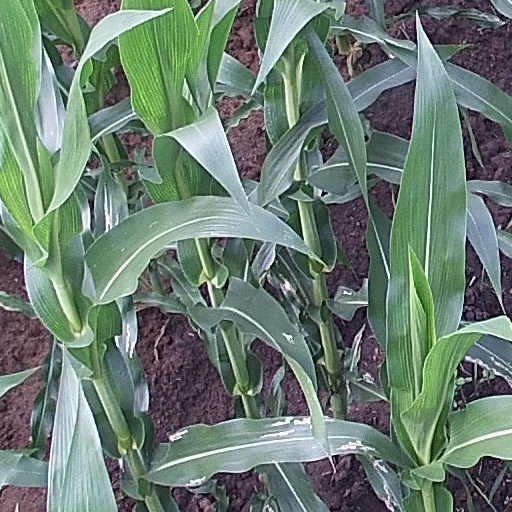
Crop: maize; corn